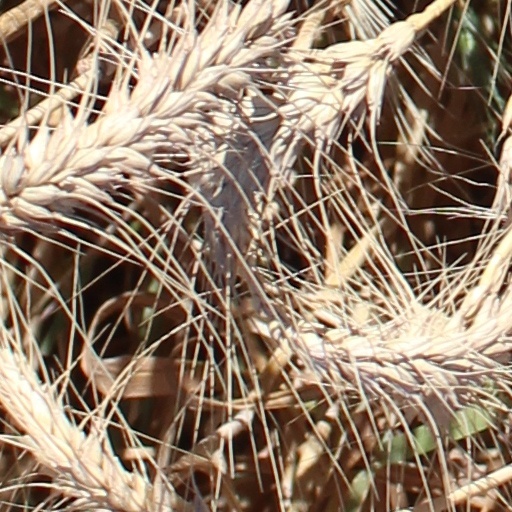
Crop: wheat